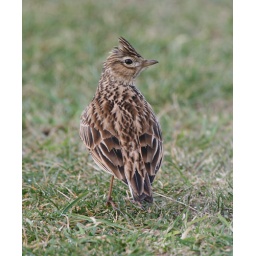
These birds were all over the grass at the west sands today! Took these photos using the car as a hide!